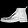
Label: Ankle boot